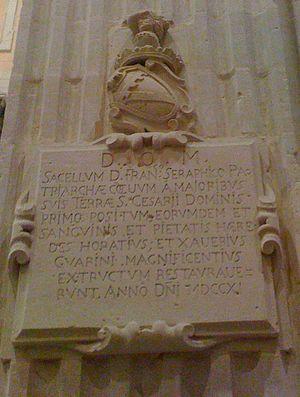
Blason de la famille Guarini di Poggiardo avec épigraphe latine dans l'église San Francesco della Scarpa (XVII-XVIIIe siècles) à Lecce, Italie. Français
Les Guarini sont une famille noble italienne d'origine normande, établie dans le sud de l'Italie depuis le XIᵉ siècle.